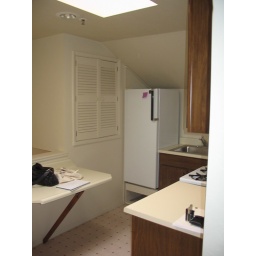
Can you believe that the water heater is in the wall next to the fridge. I need to fix this!